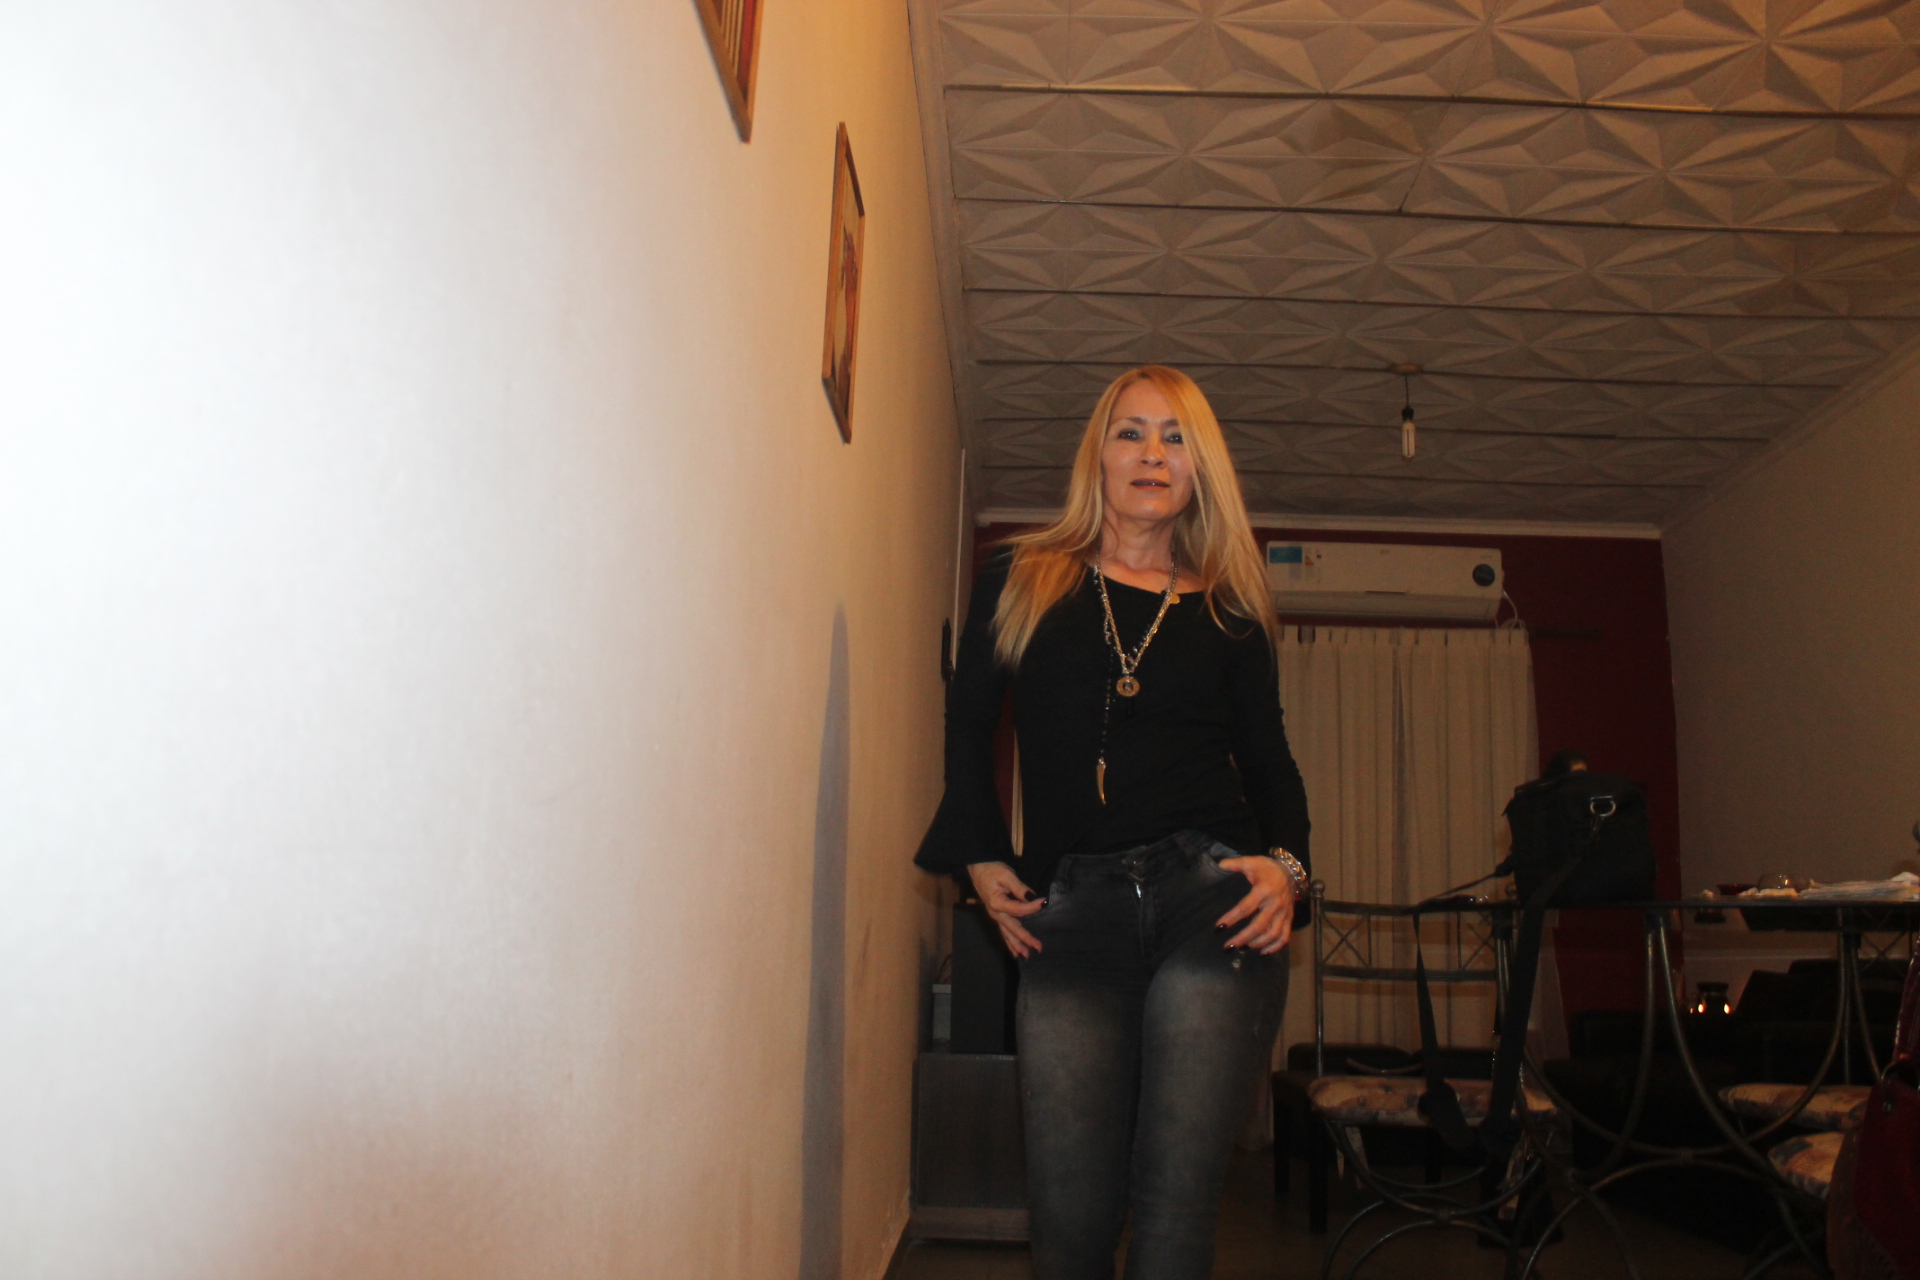
tete, standing, fun, room, event, photography, performance